Witte de With

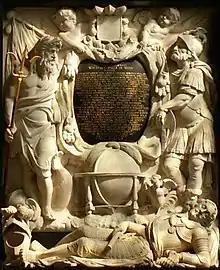
The grave memorial of Admiral Witte de With, prominently showing the globe he sailed around

In 1640, De With was brought to trial when, his fleet having been dispersed by a storm, he had returned to Hellevoetsluis alone. The court martial was presided by Maarten Tromp and though he was acquitted, De With had the compulsive notion that Tromp had tried to influence witnesses against him. Both in Battle of Fehmarn (1644) and 1645, De With, along with an enormous convoy of merchantmen (702 on the return voyage of the latter year) forced the Sound against the Danes, who had tried to impose higher toll rates. The end of the Swedish-Danish war and the Dutch naval dominance under De With in the Baltic Sea rested on the power of Andries Bicker, burgomaster of Amsterdam and member of the States General and not on that of the Stadtholder Frederik Hendrik of Orange.